Great Union Day

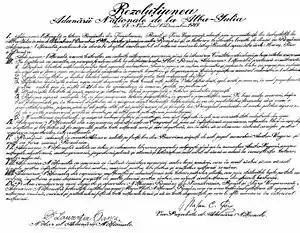
The Resolution of the Great National Assembly of Alba Iulia

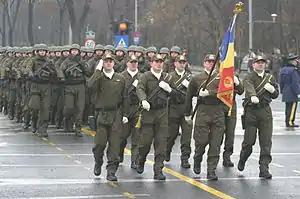
A Counter-Terrorism Battalion of the Romanian Intelligence Service on parade in 2008.

On 1 December 1918 (November 18 Old Style), the Great National Assembly of Alba Iulia, consisting of 1,228 elected representatives of the Romanians in Transylvania, Banat, Crișana, and Maramureș, convened in Alba Iulia and decreed (by unanimous vote) "the unification of those Romanians and of all the territories inhabited by them with Romania".